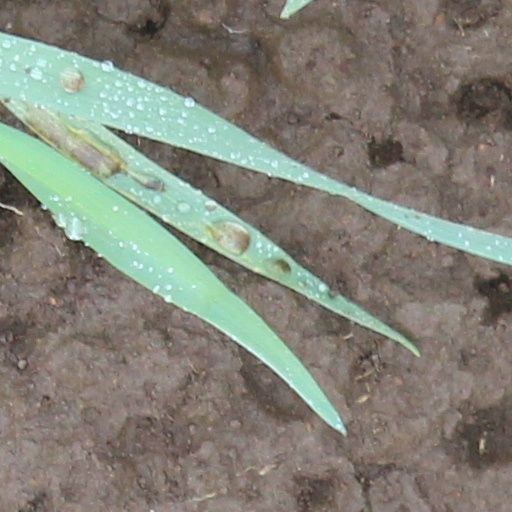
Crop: wheat